Share capital

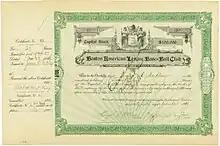
Share certificate of the Boston American League Base-Ball Club shows a capital stock of 100 000$

A corporation's share capital, commonly referred to as capital stock in the United States, is the portion of a corporation's equity that has been derived by the issue of shares in the corporation to a shareholder, usually for cash. "Share capital" may also denote the number and types of shares that compose a corporation's share structure.